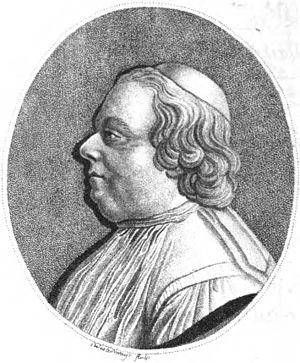
La Terre de Davis est une « île fantôme » située d'après ses découvreurs dans le sud-est de l’océan Pacifique, à bonne distance des côtes du Chili. Elle doit son nom au pirate Edward Davis, qui l'aurait aperçue en 1687. Les seules mentions originales de cette île se trouvent dans le compte-rendu de voyage de son coéquipier Lionel Wafer, et dans un ouvrage de son ami boucanier William Dampier, à qui il avait confié sa découverte. Ce dernier a émis l’idée que cette terre faisait partie de la fameuse Terra Australis Incognita, activement recherchée à l’époque dans le sud de l’Océan Pacifique. Bien que cette île n’ait jamais pu être retrouvée sous les coordonnées géographiques indiquées, il est fréquemment admis dans la littérature qu’elle corresponde à l’île de Pâques. Toutefois, cette correspondance reste soumise à critique, et certains auteurs considèrent soit que la terre de Davis n’a jamais existé, soit qu’il faut plutôt y voir d'autres îles du Pacifique Sud, comme les îles St Félix et Ambroise, voire l’archipel des Gambier, en Polynésie française.